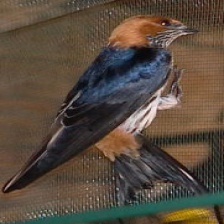
Species: STRIPPED SWALLOW
Scientific name: CECROPIS ABYSSINICA